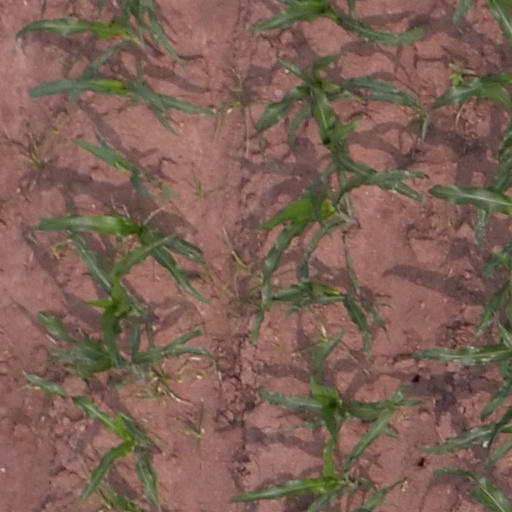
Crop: maize; corn